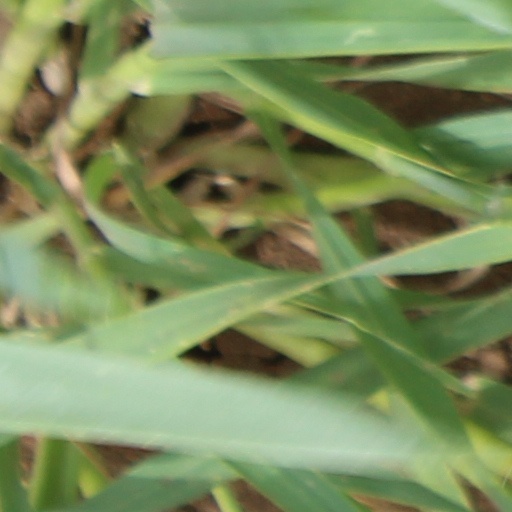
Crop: wheat